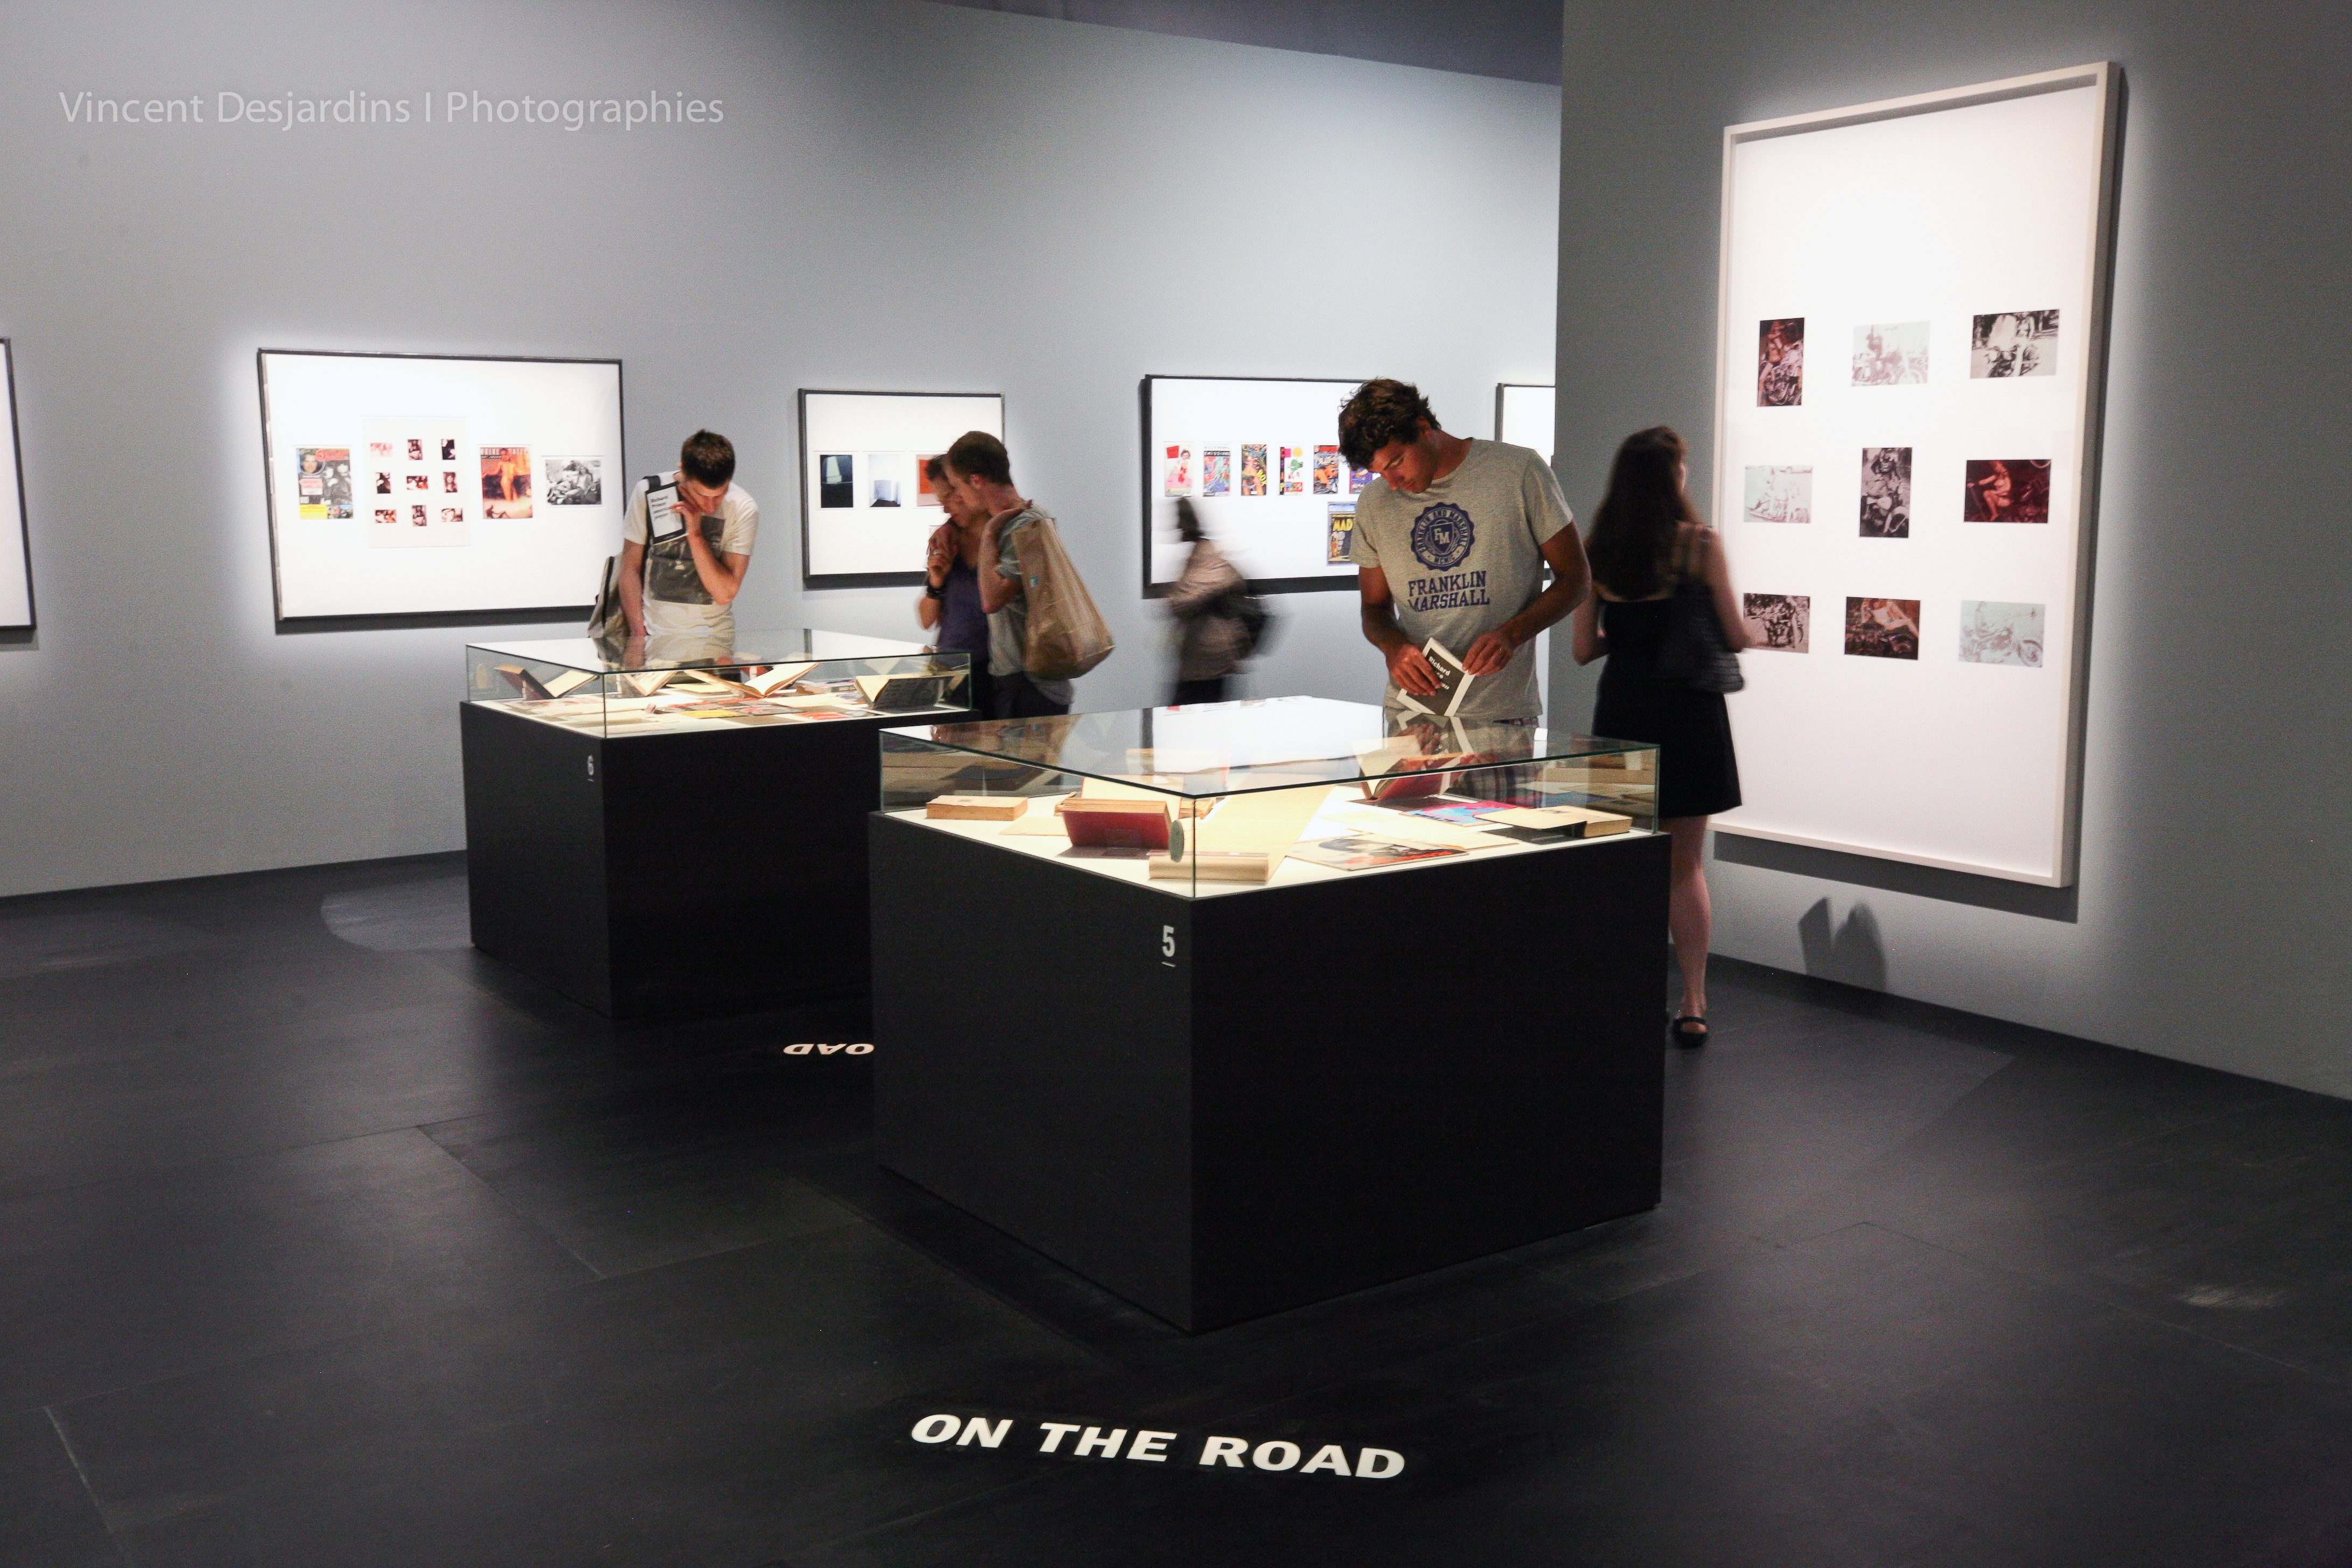
paris, brand, art, exposition, design, bnf, tourist attraction, exhibition, richardprince, biblioth quenationaledefrance, art exhibition